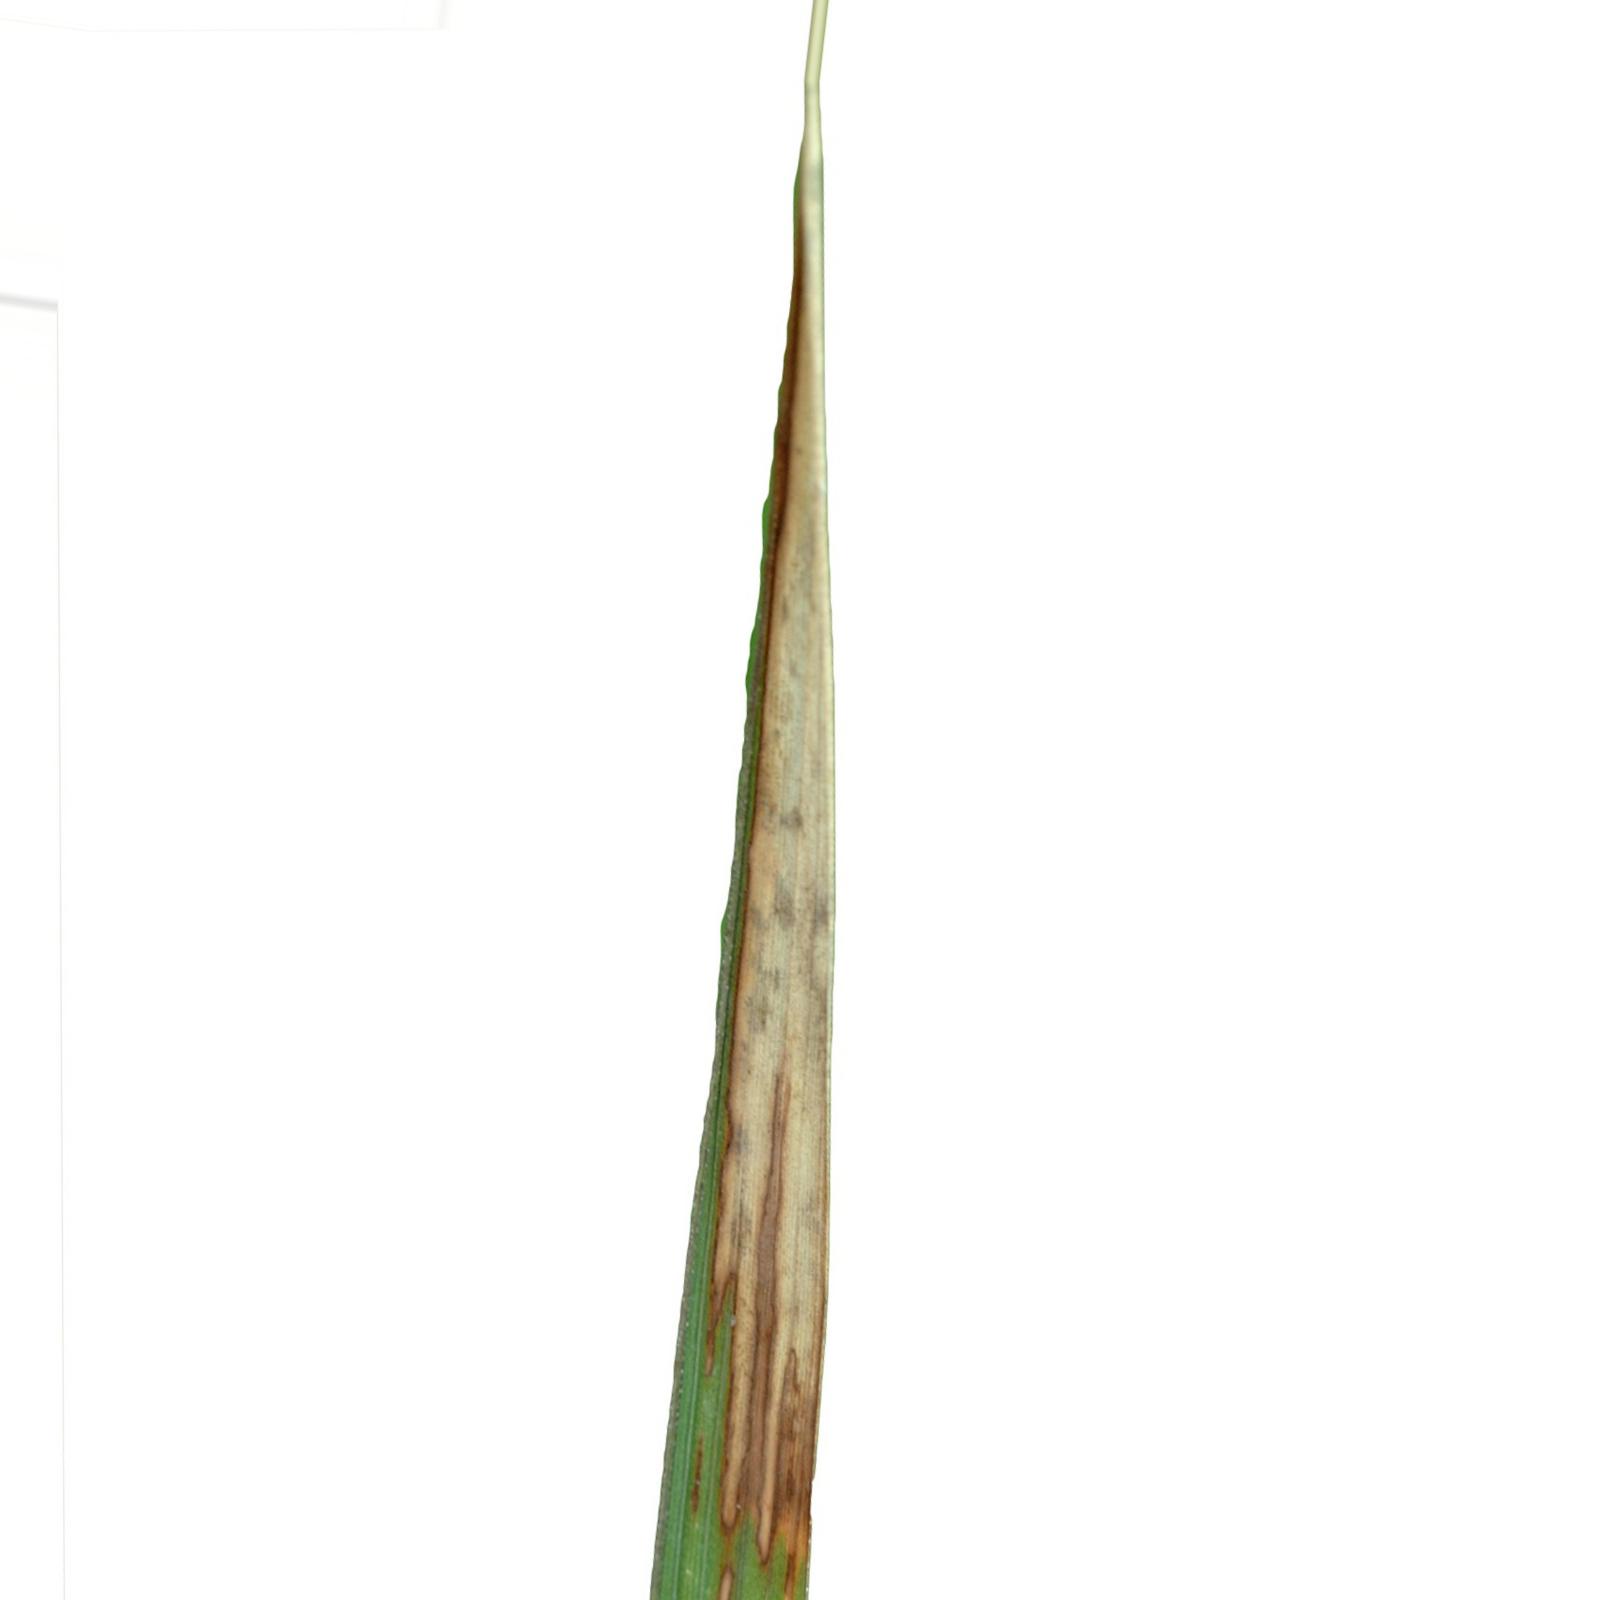
Nhãn: Bệnh Cháy lá ( Leaf scald )